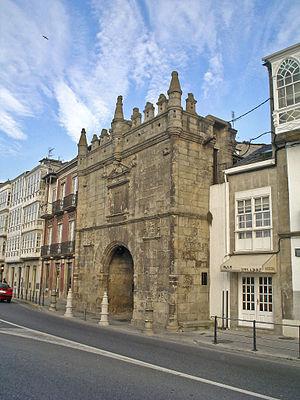
Viveiro est une commune d'Espagne, située dans la province de Lugo. Elle est le chef lieu de la comarque d'A Mariña Occidental. Elle comptait 16 211 habitants en 2010, selon l'INE.